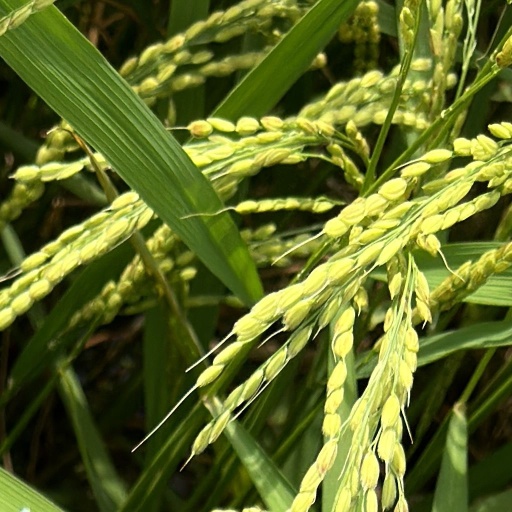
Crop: rice